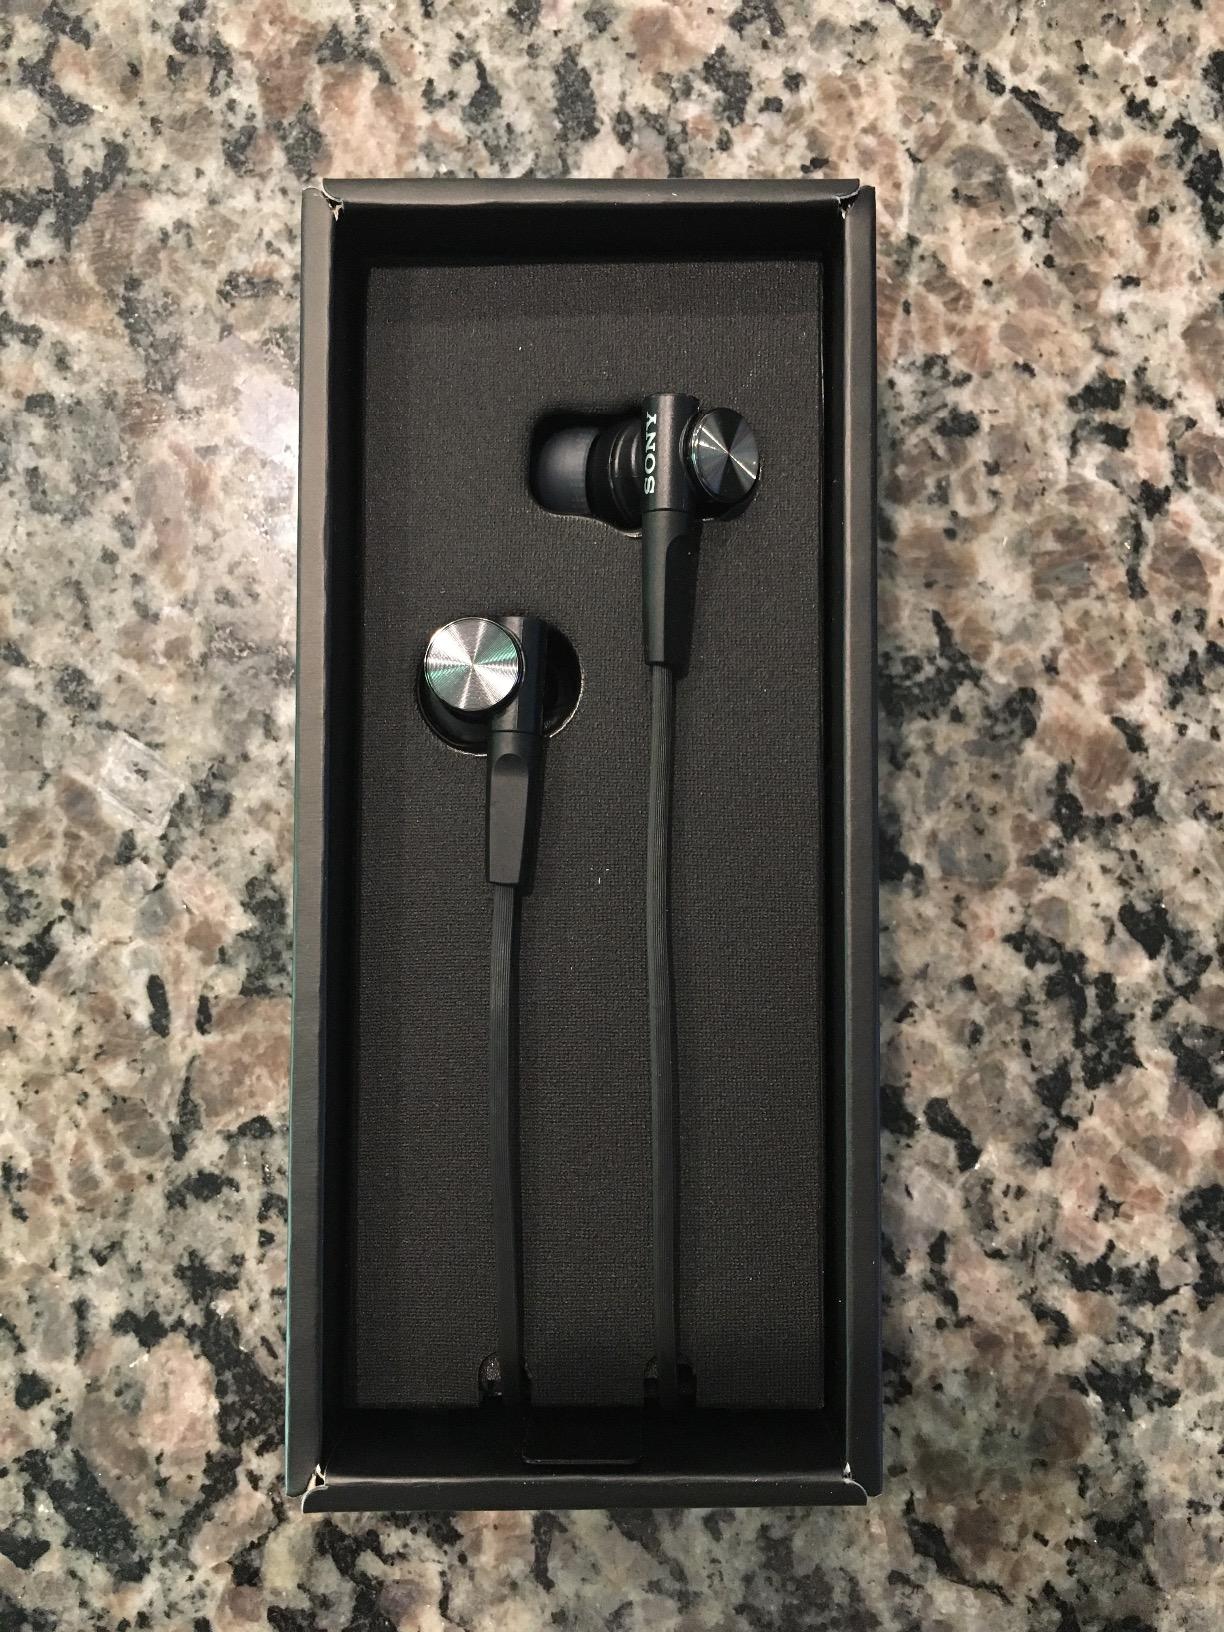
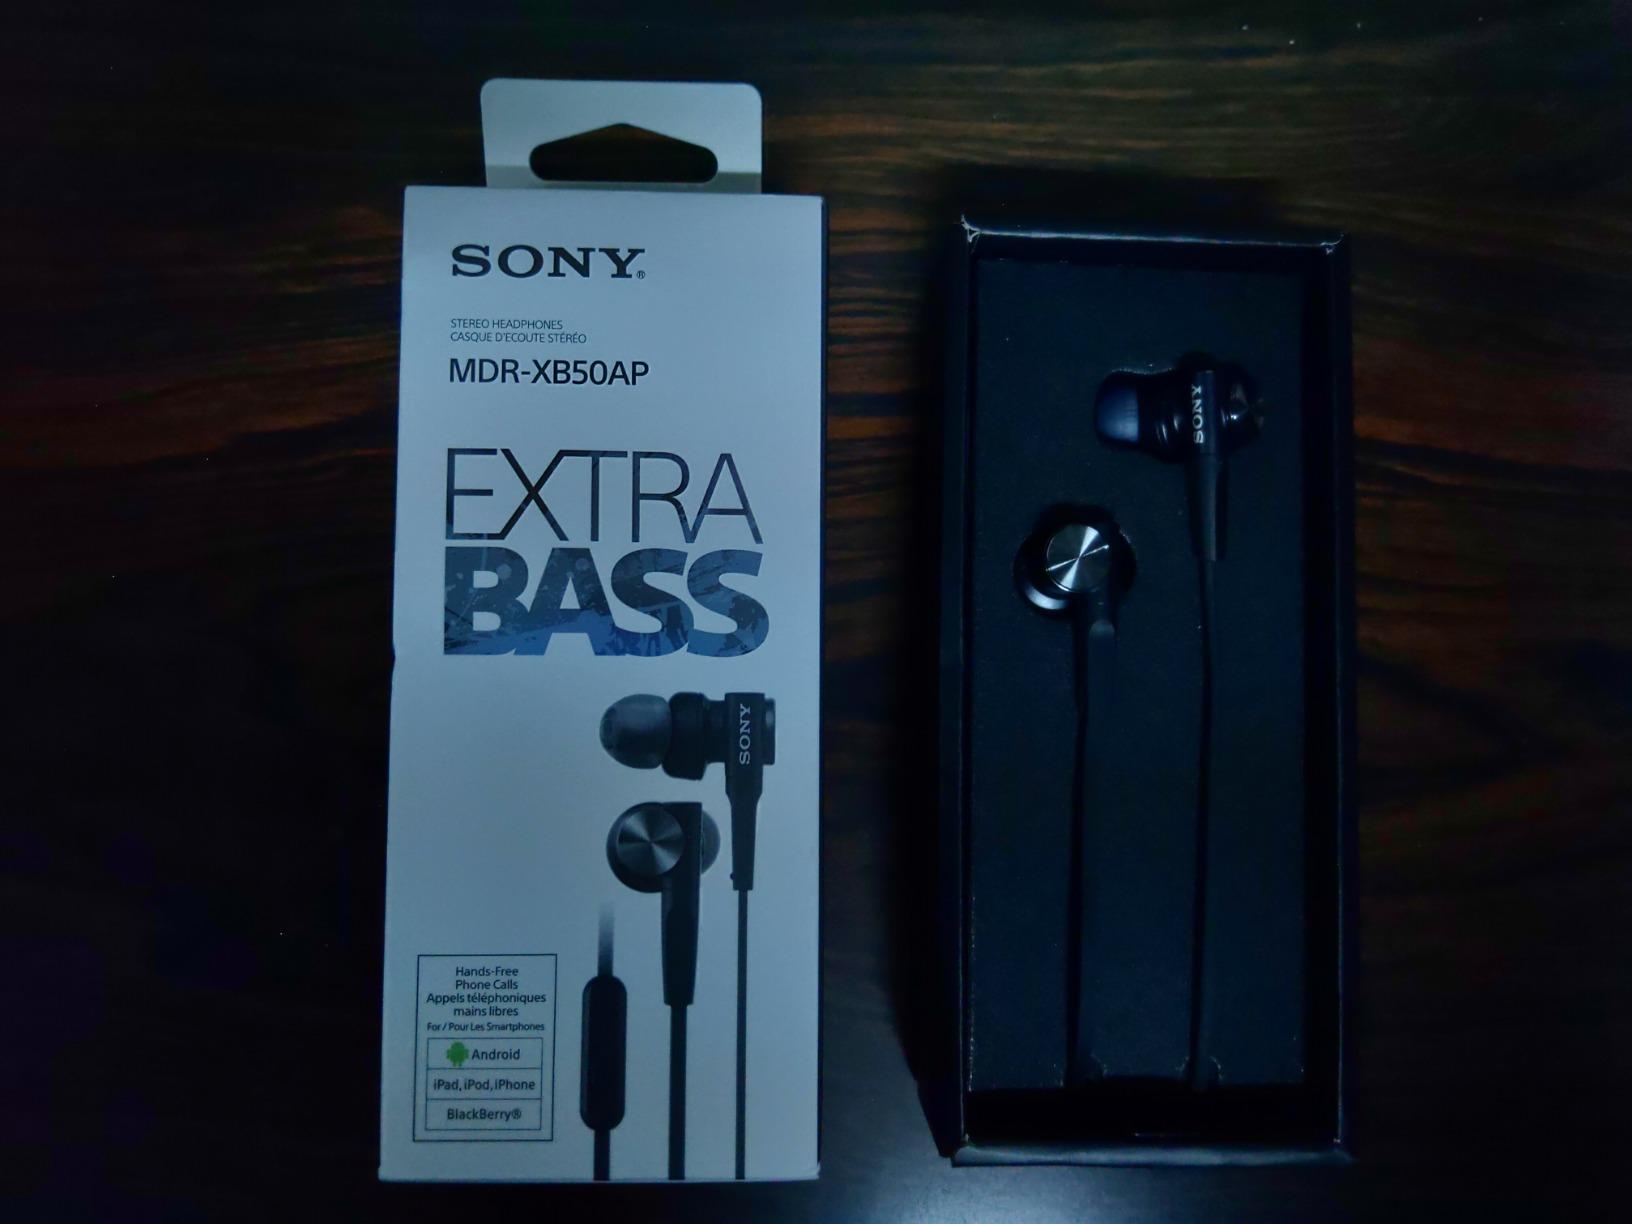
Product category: headphones
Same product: yes